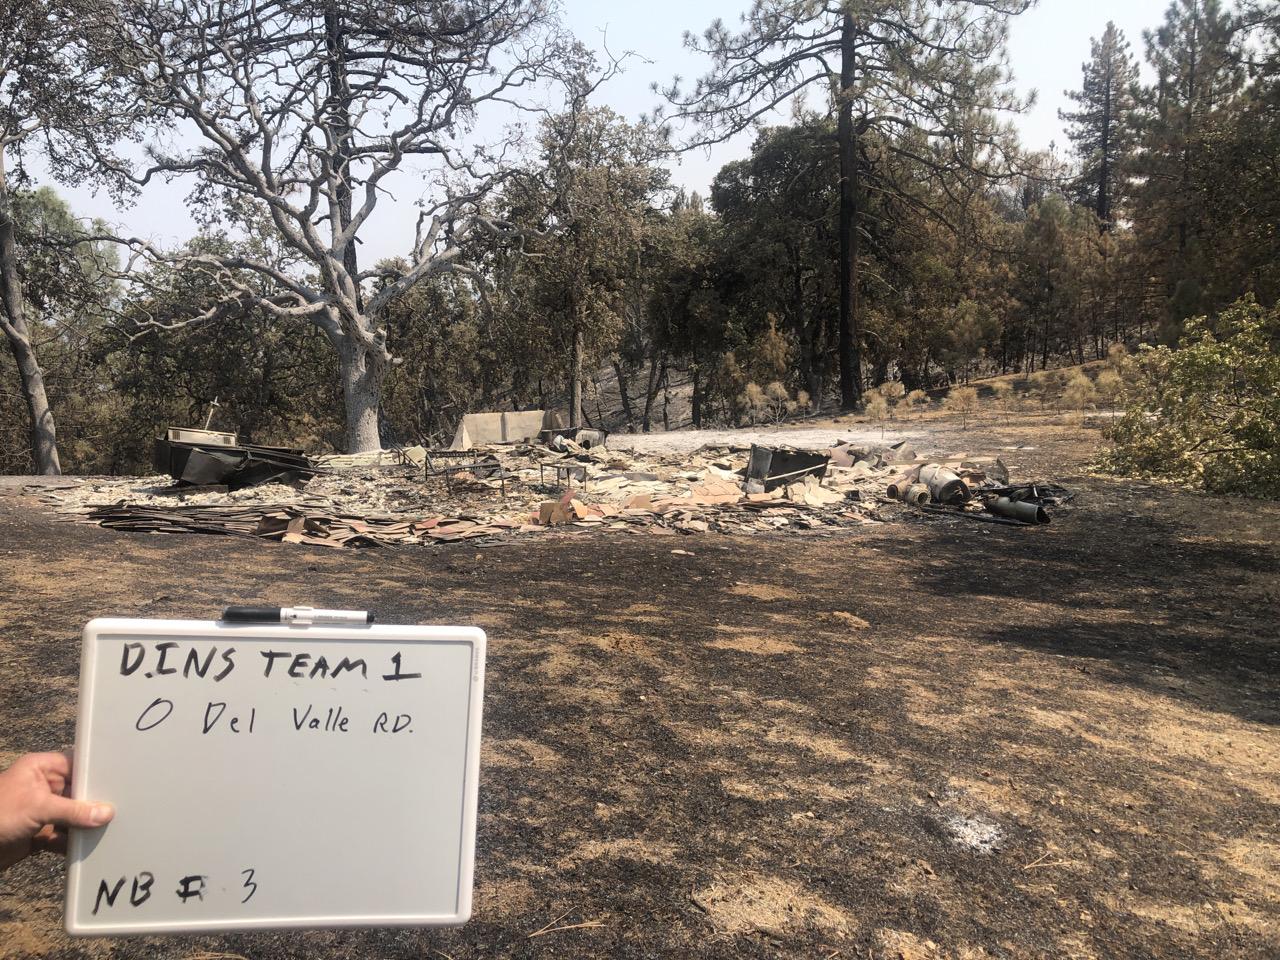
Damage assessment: destroyed